Miss Finland (horse)

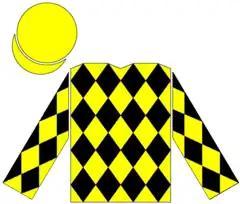
Racing colours of Arrowfield Stud

Miss Finland is a champion Australian Thoroughbred racehorse. She is a bay mare sired by Redoute's Choice out of Forest Pearl, who was a daughter of The Oaks winner Moonshell.